Wise County Courthouse (Texas)

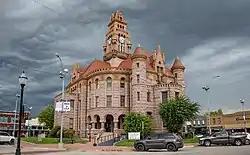
Wise County Courthouse (2022)

The Wise County Courthouse is a historic courthouse in Decatur, Texas. It is listed on the National Register of Historic Places.